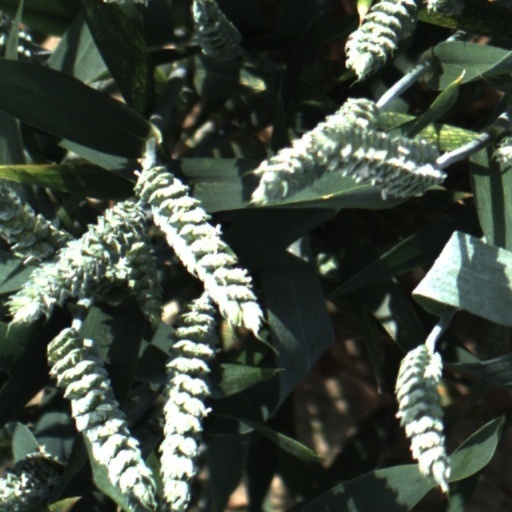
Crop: wheat